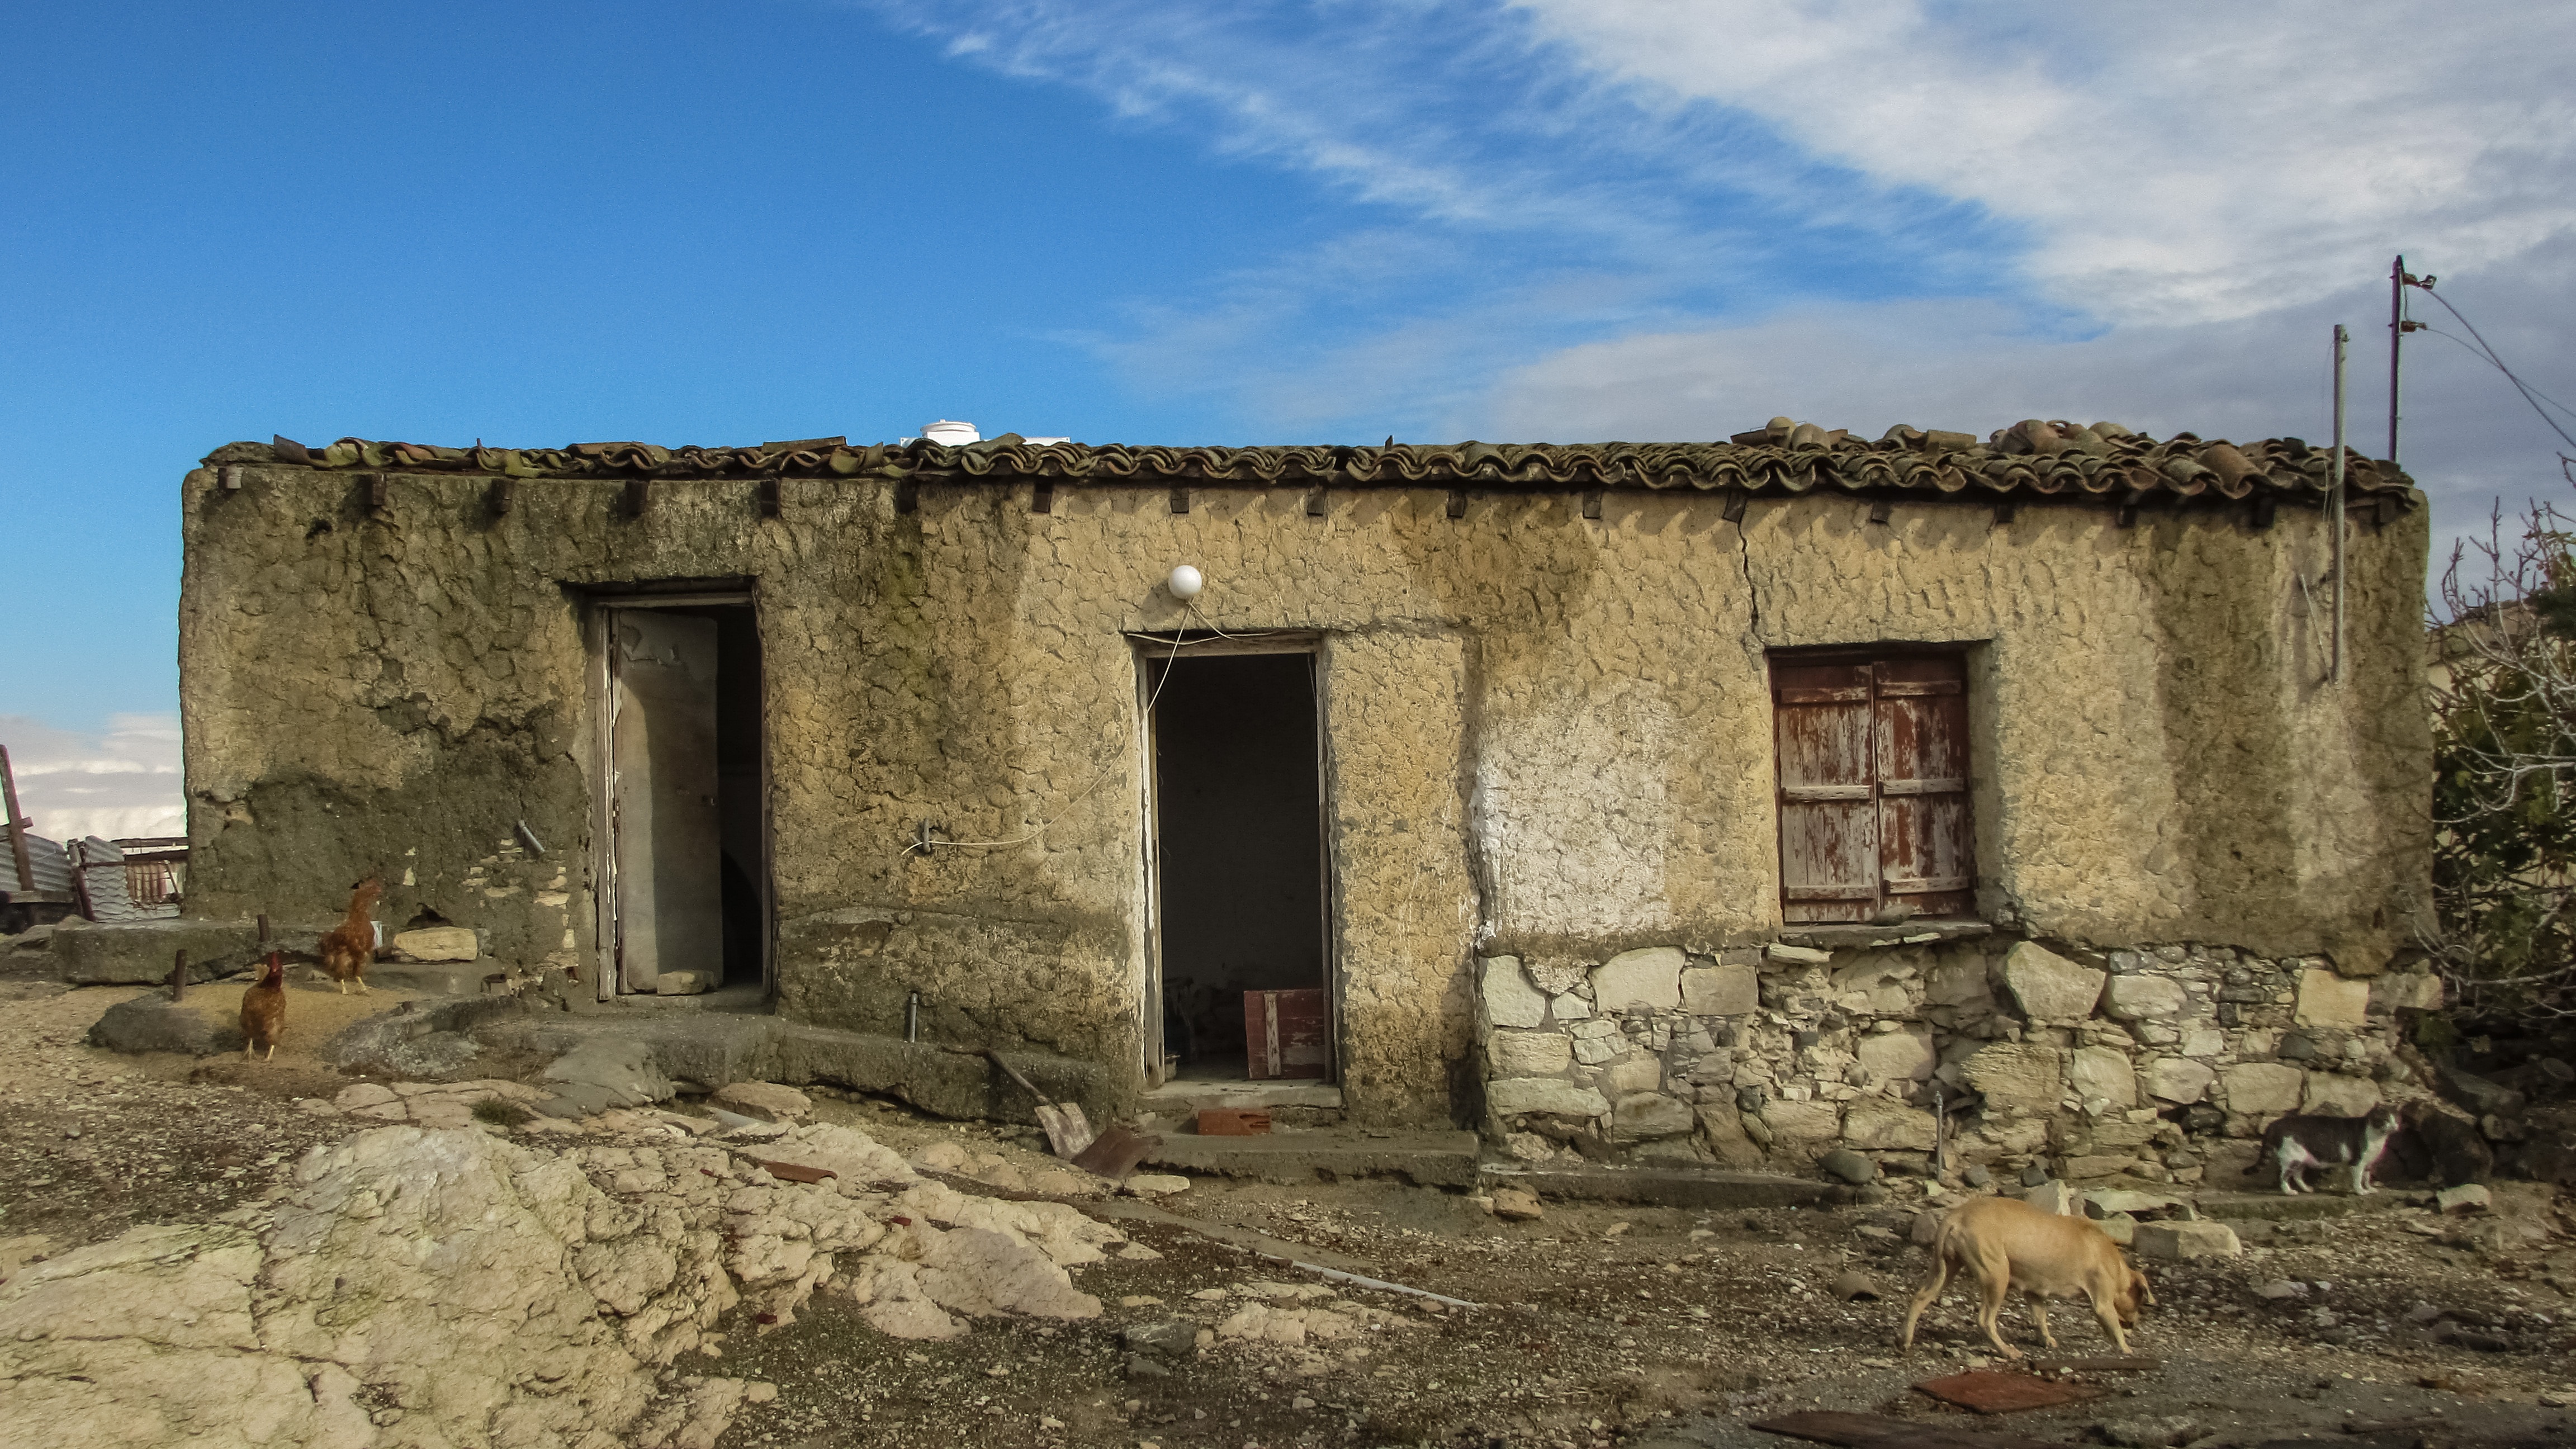
architecture, countryside, house, building, old, wall, village, shack, fortification, weathered, storage, warehouse, ruins, history, traditional, cyprus, marki, rural area, ancient history